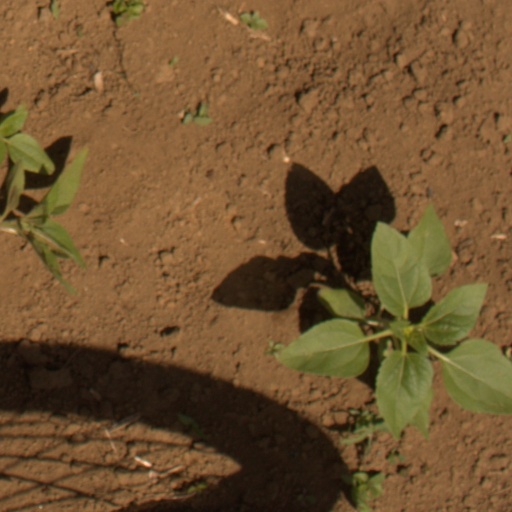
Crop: Jerusalem artichoke